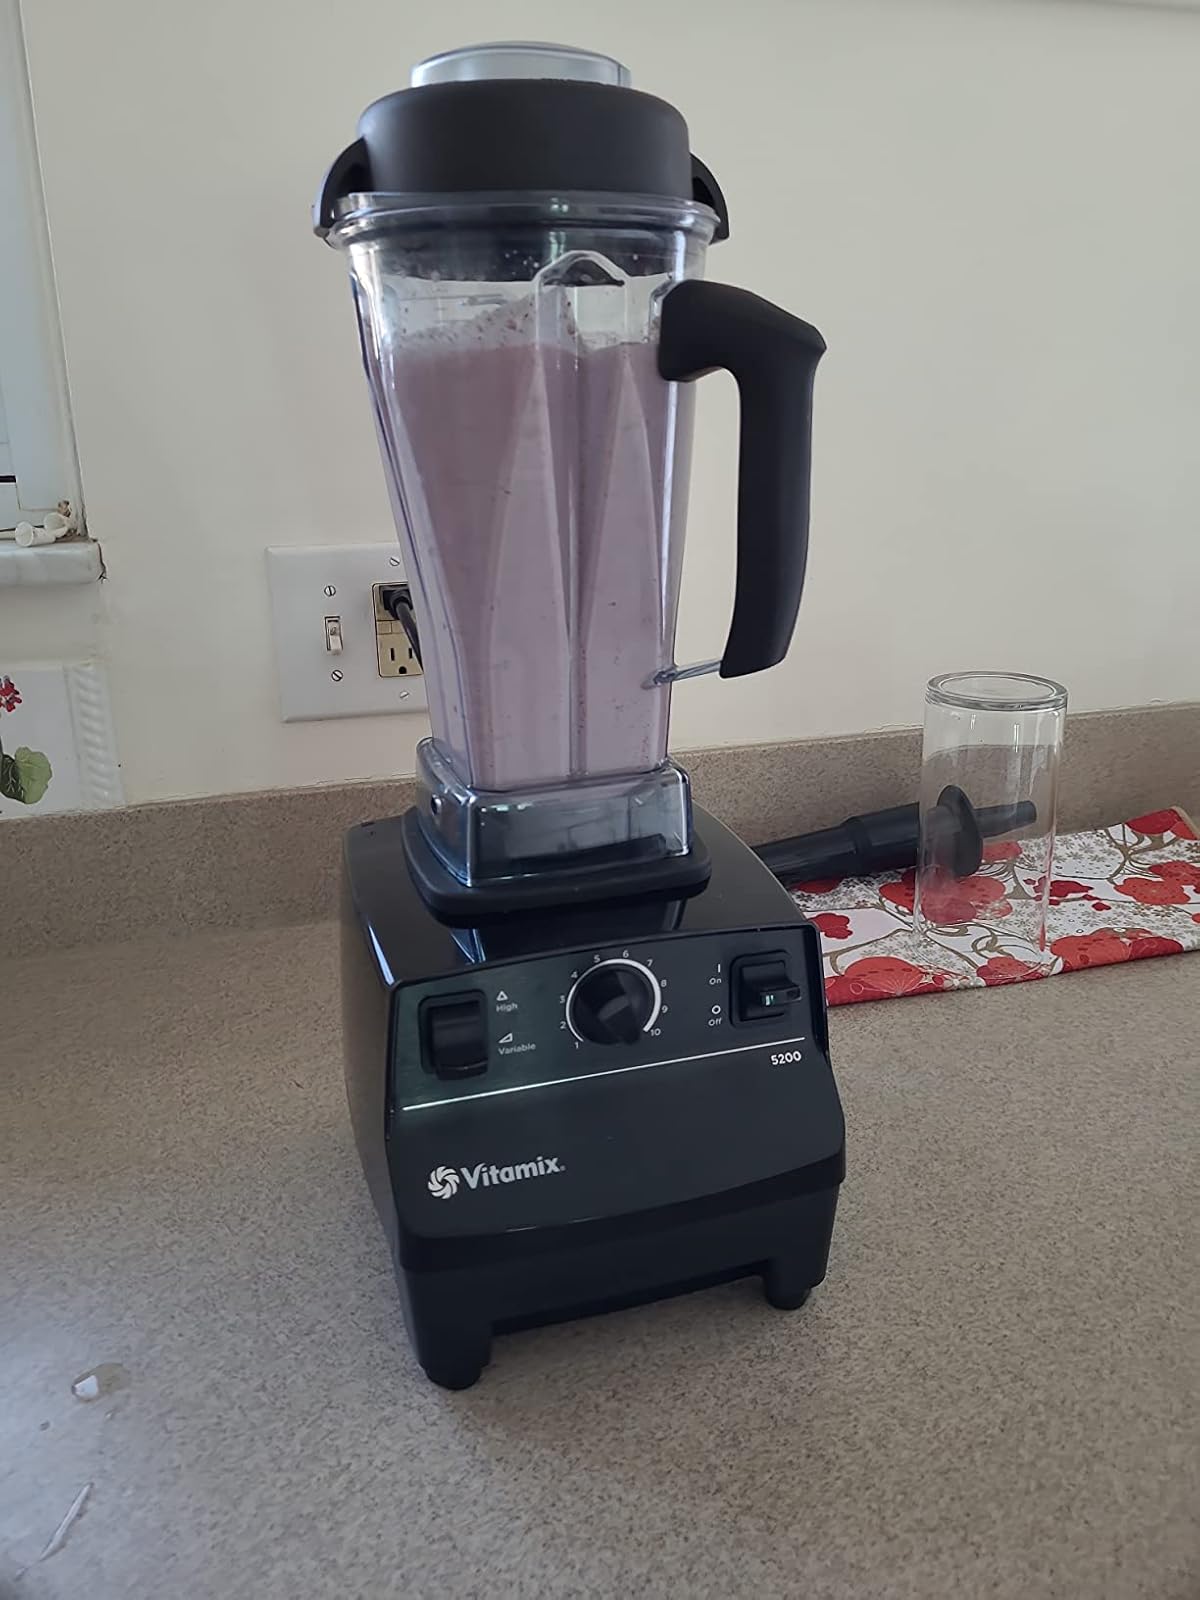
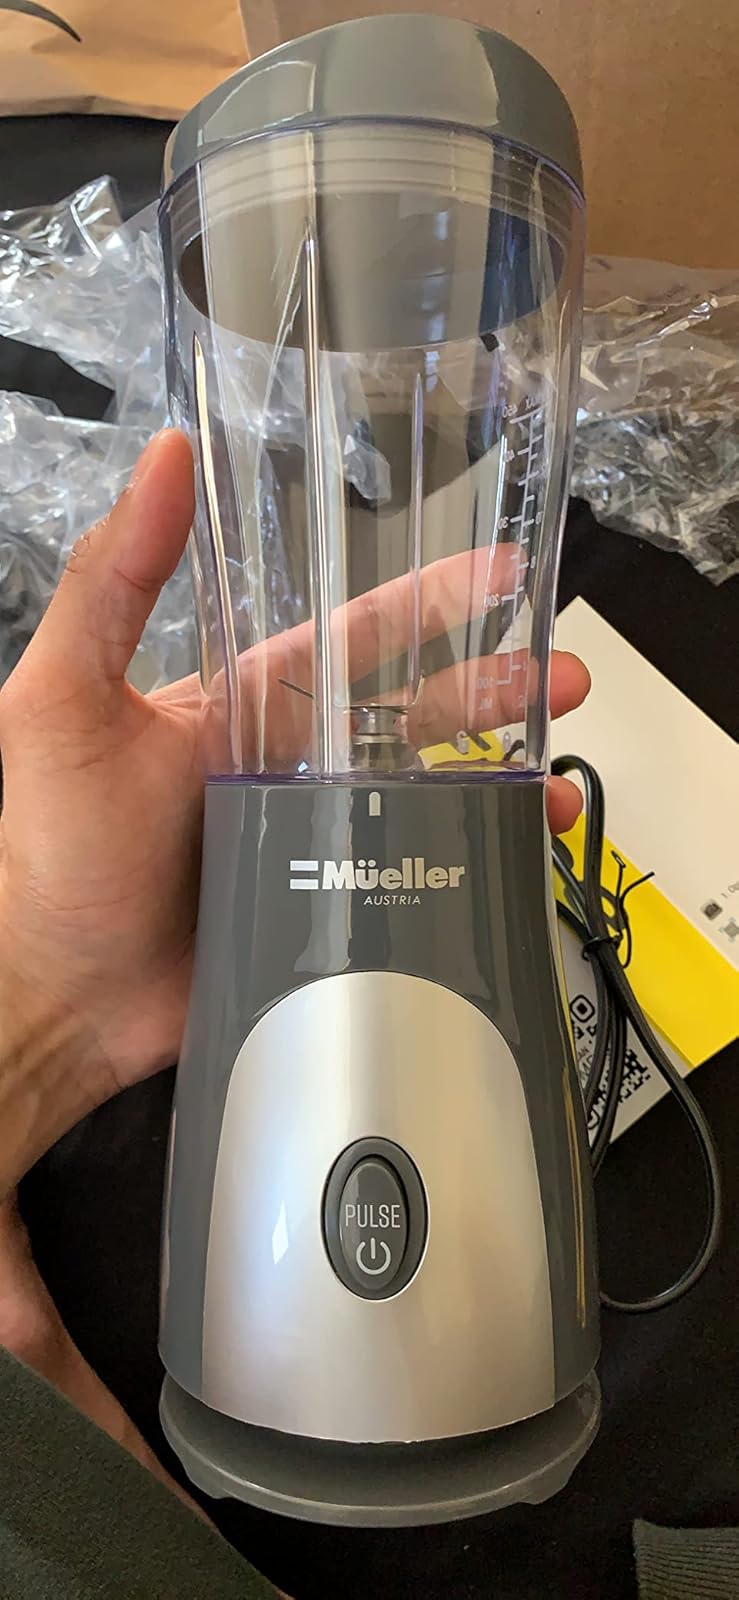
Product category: items_blender
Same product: no